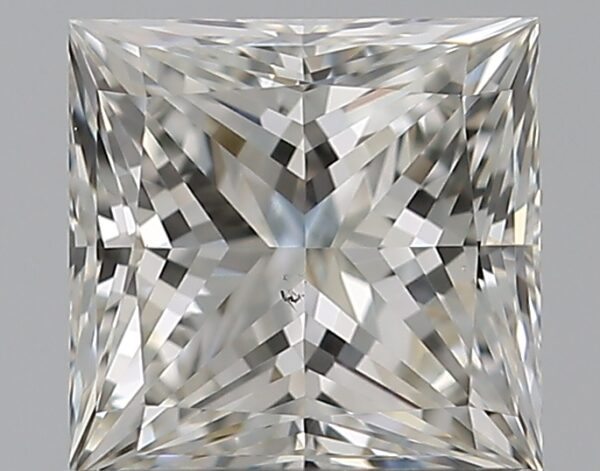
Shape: princess
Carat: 0.71
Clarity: VS2
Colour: H
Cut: EX
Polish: EX
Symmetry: EX
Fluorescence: N
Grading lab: GIA
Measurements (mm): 4.91 x 4.86 x 3.46